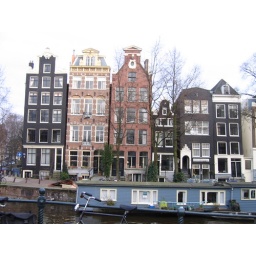
I like the wee canal house in black and cream.